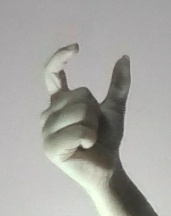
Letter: nun